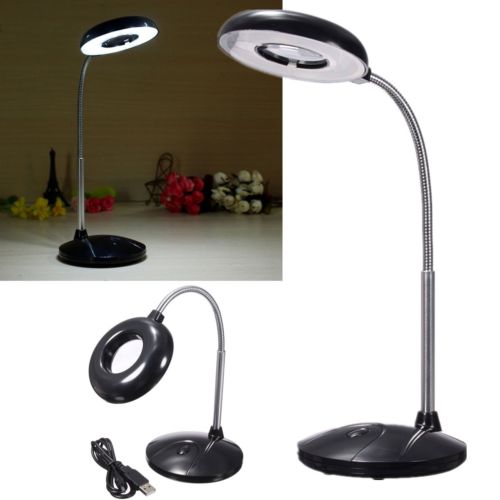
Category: lamp